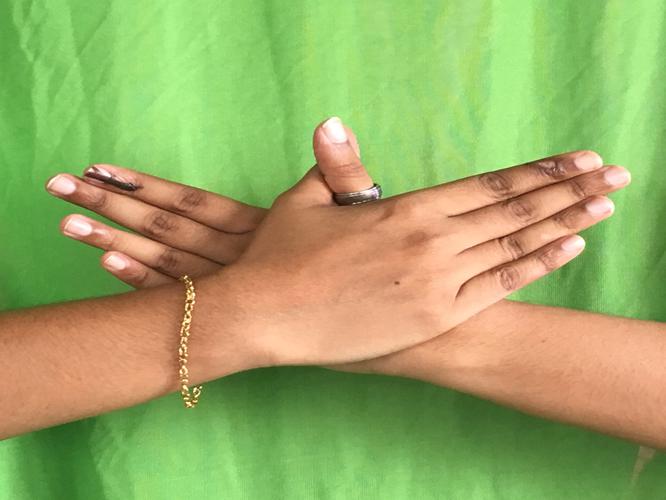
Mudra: Garuda
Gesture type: double_hand